History of personal computers

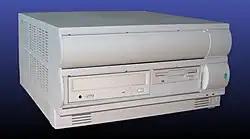
Acorn Risc PC 600 with two slices

Workstations are a class of personal computer. The term workstation is a marketing moniker used to differentiate a personal computer from competing products. There is no strict technical definition as to what comprises a workstation other than it will usually be expected to have higher performance than an average business personal computer. Consequently, a workstation is usually more expensive and is marketed towards high-end professional use cases. Workstations are often aimed at very specific market niches such as scientific computing or graphics production that have requirements not fulfilled by mainstream business machines.